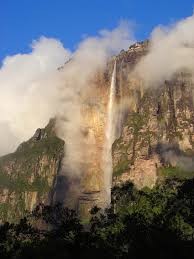
Landmark: Angel Falls